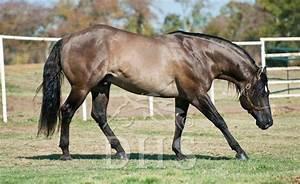
horse